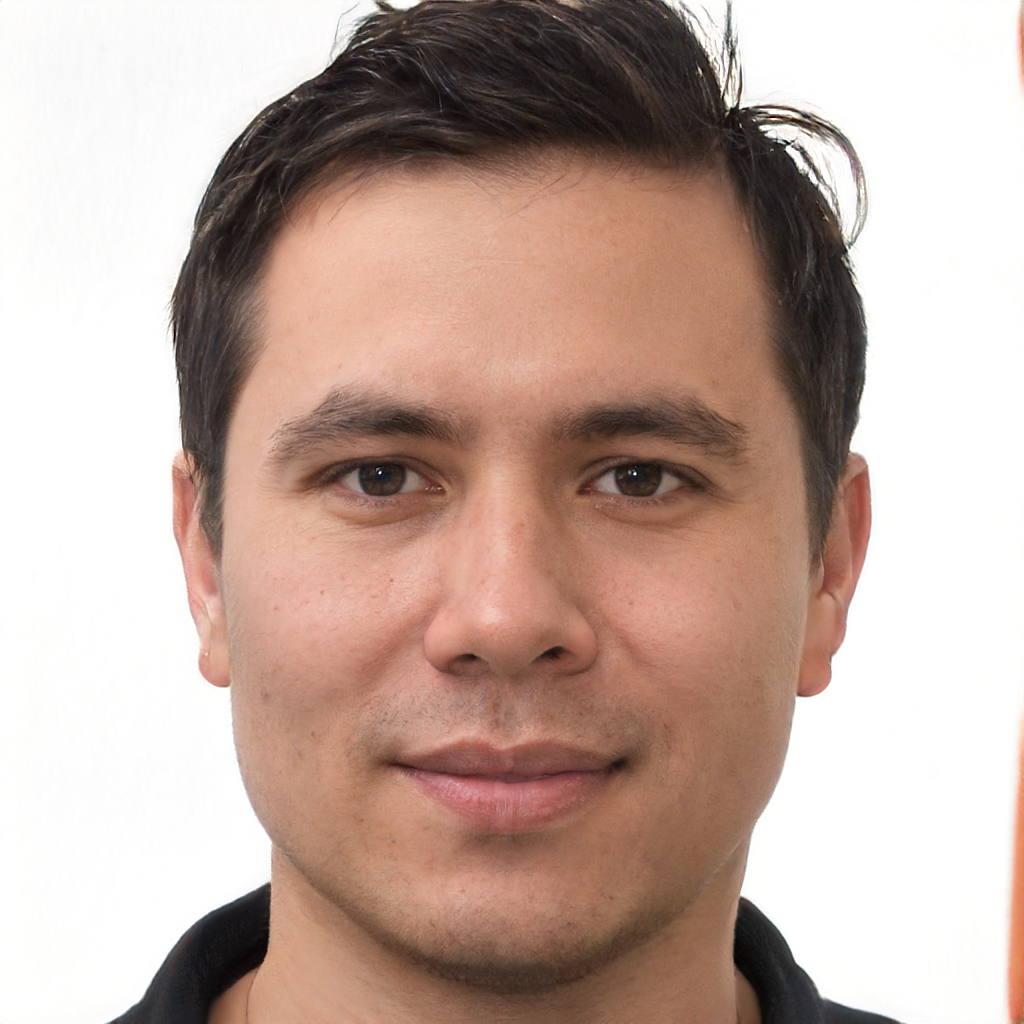
Gender: Male